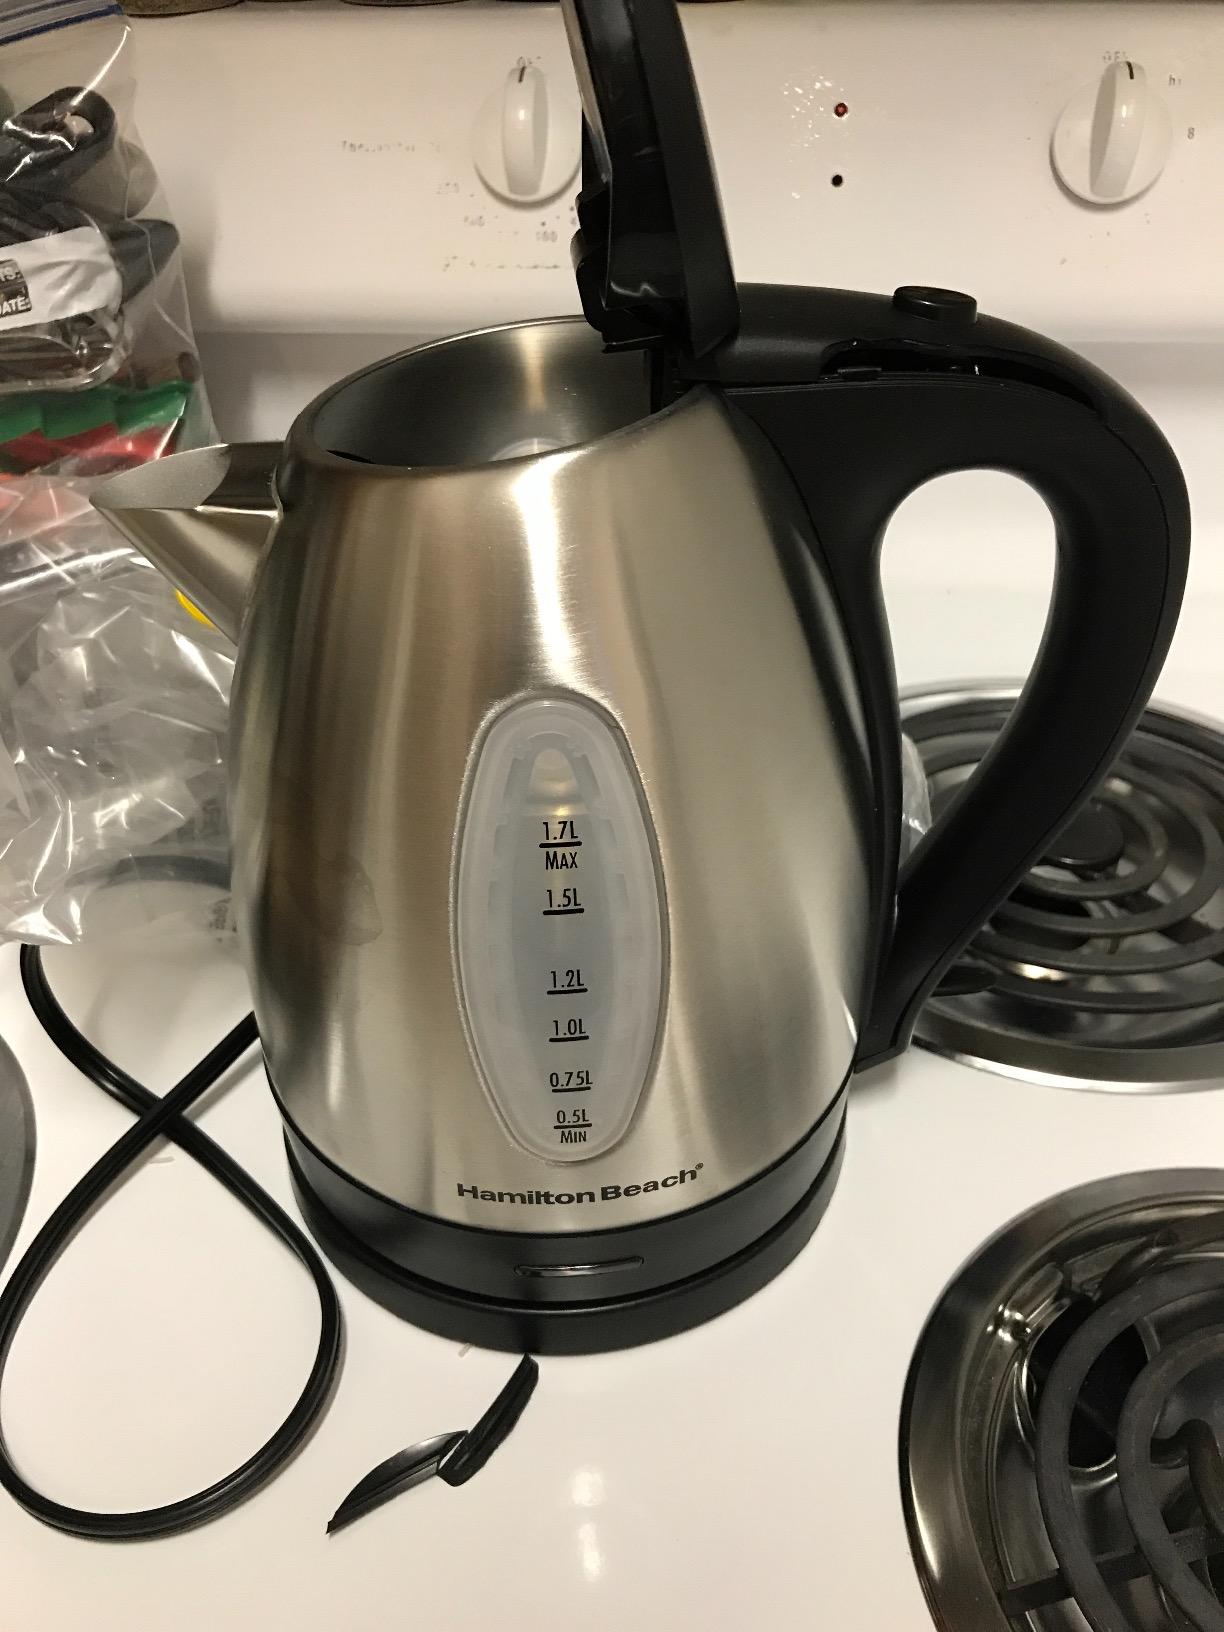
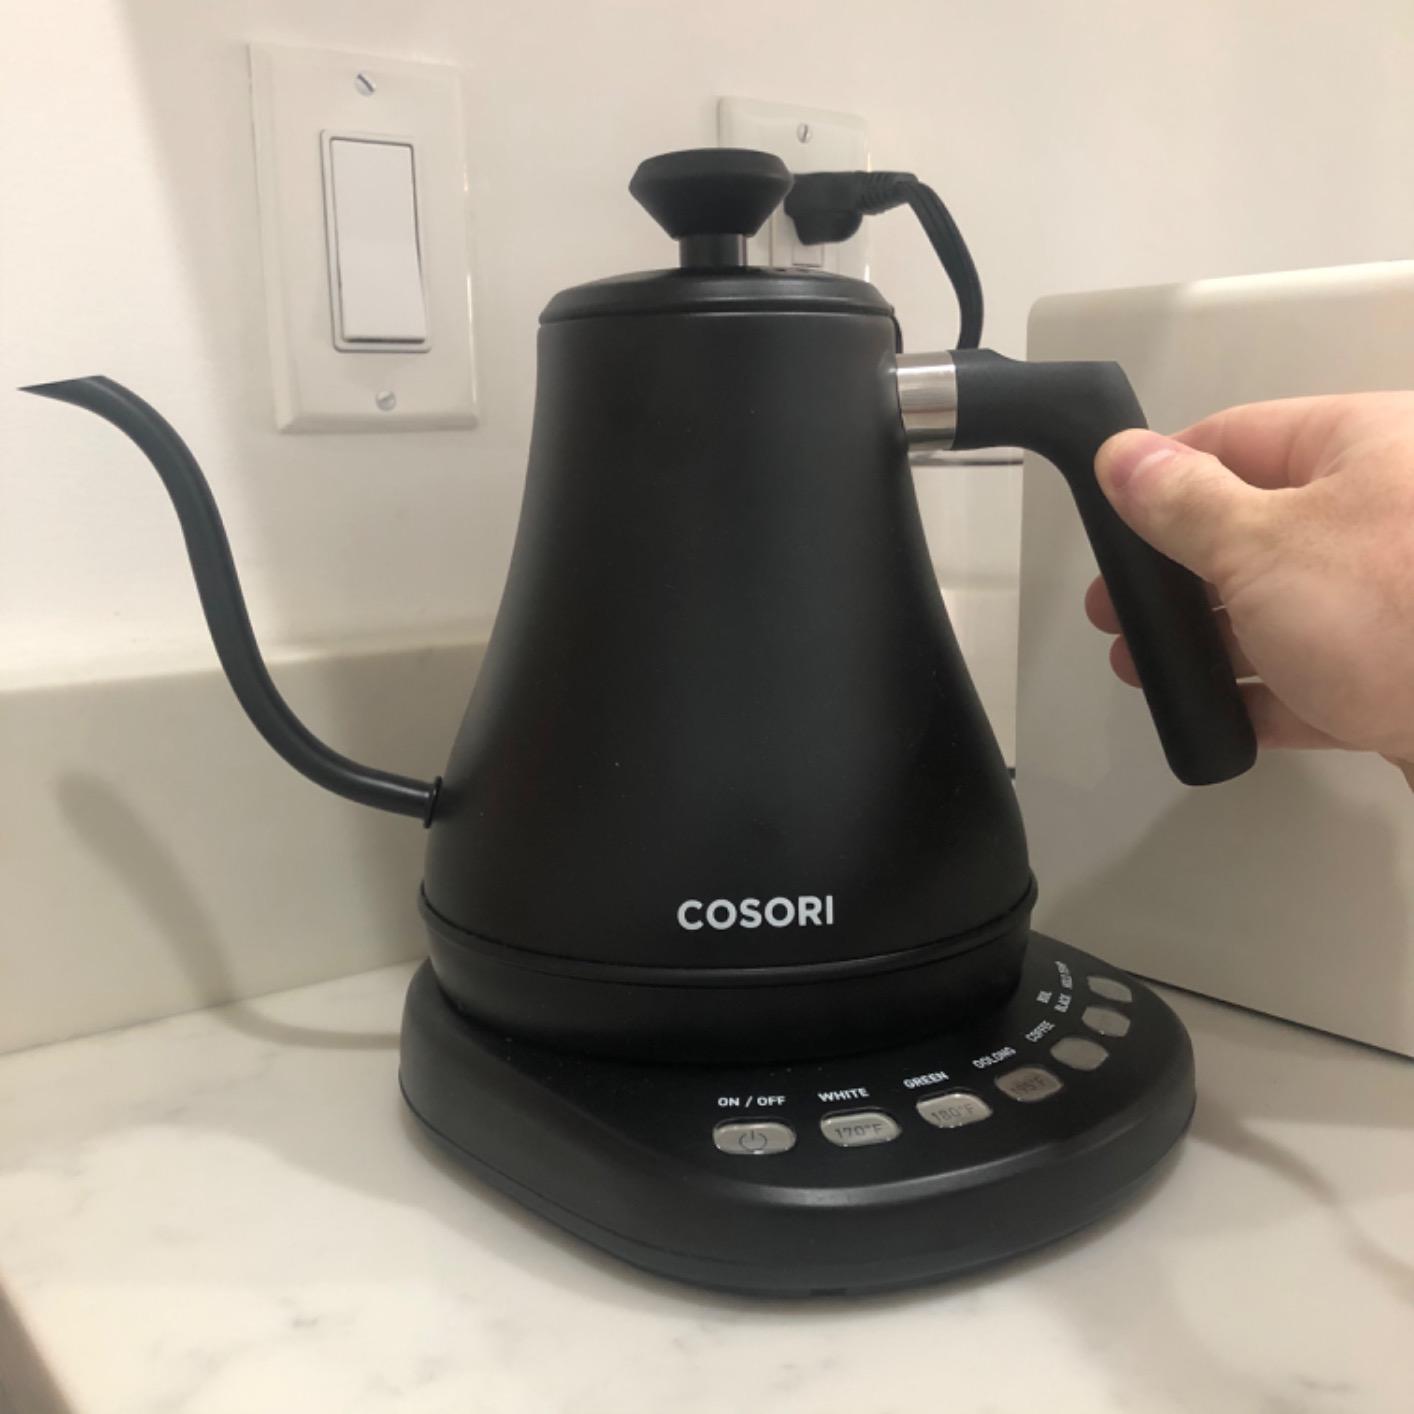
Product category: items_kettle
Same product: no